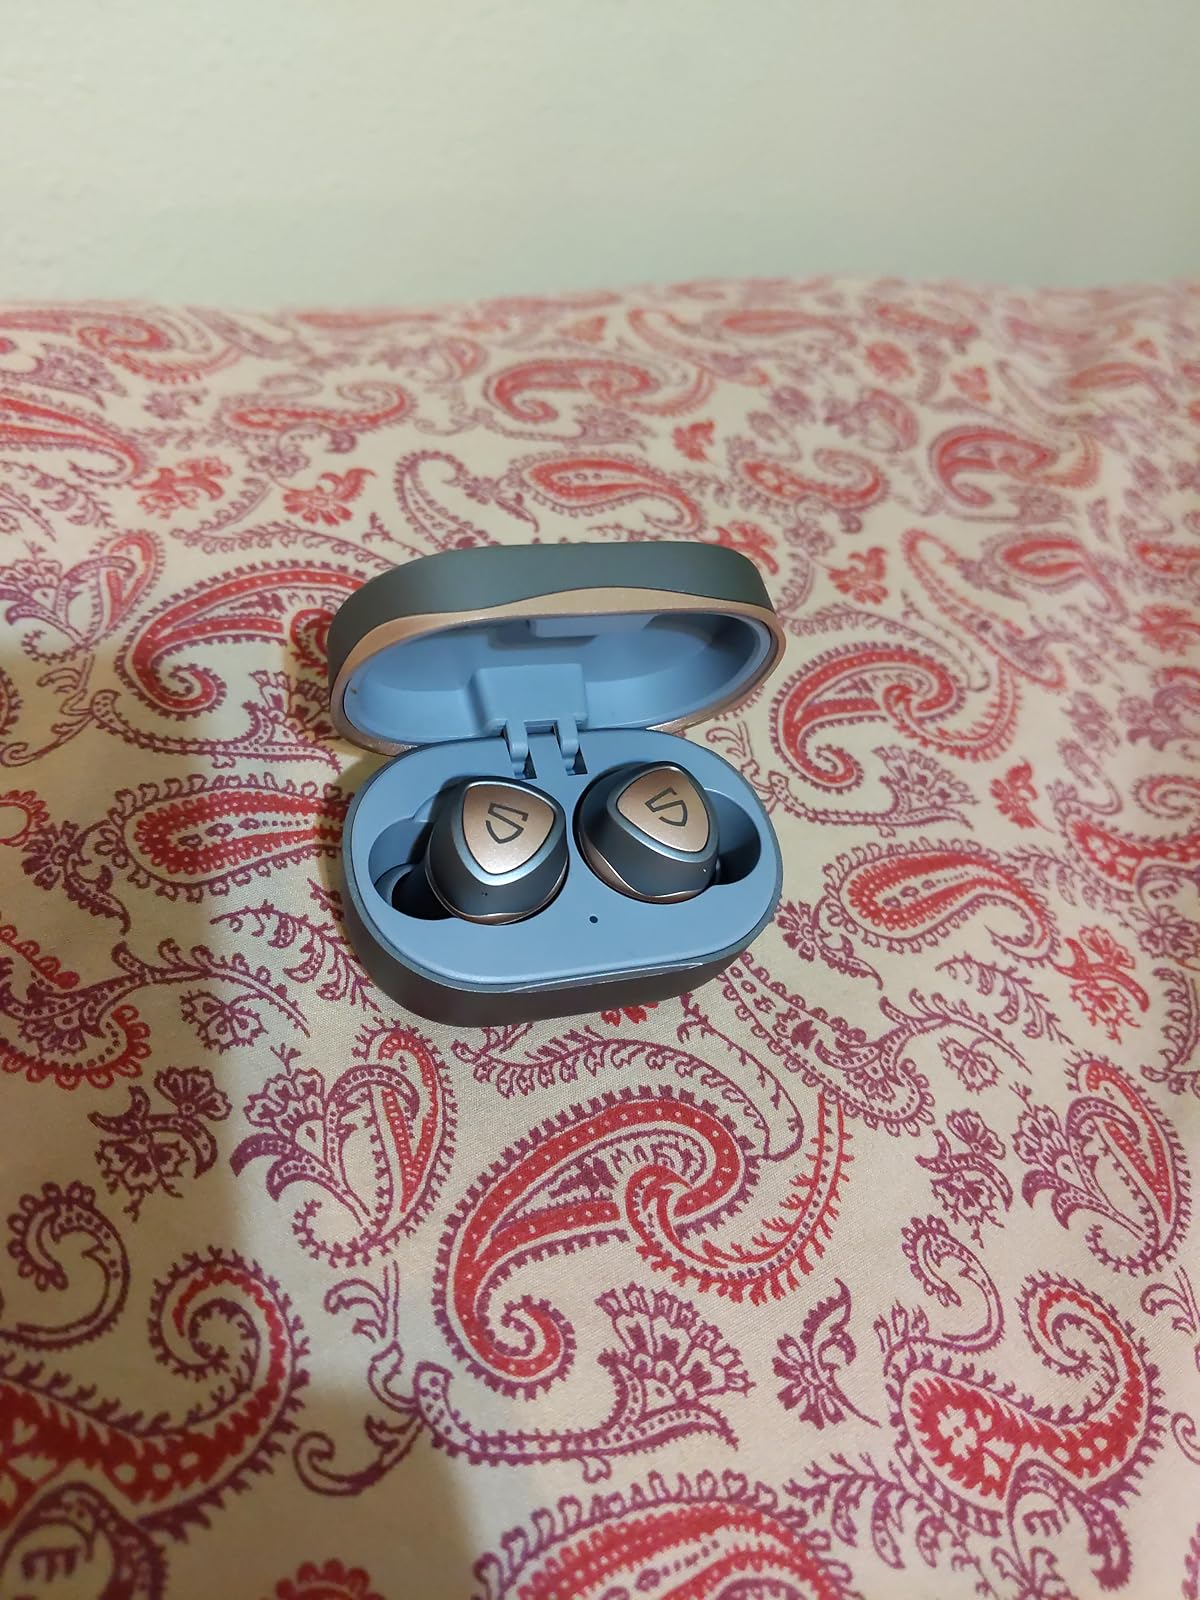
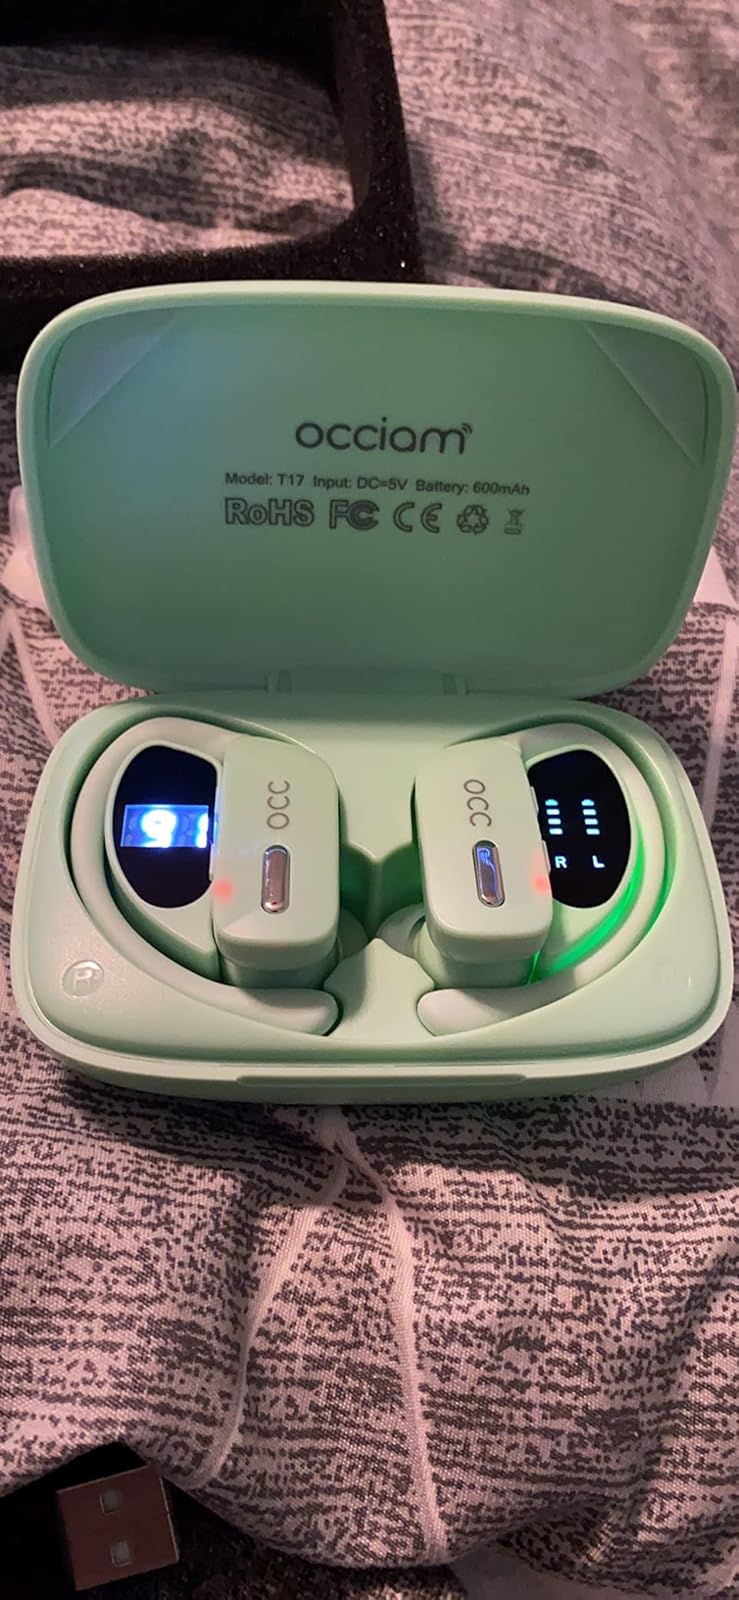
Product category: earbuds
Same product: no